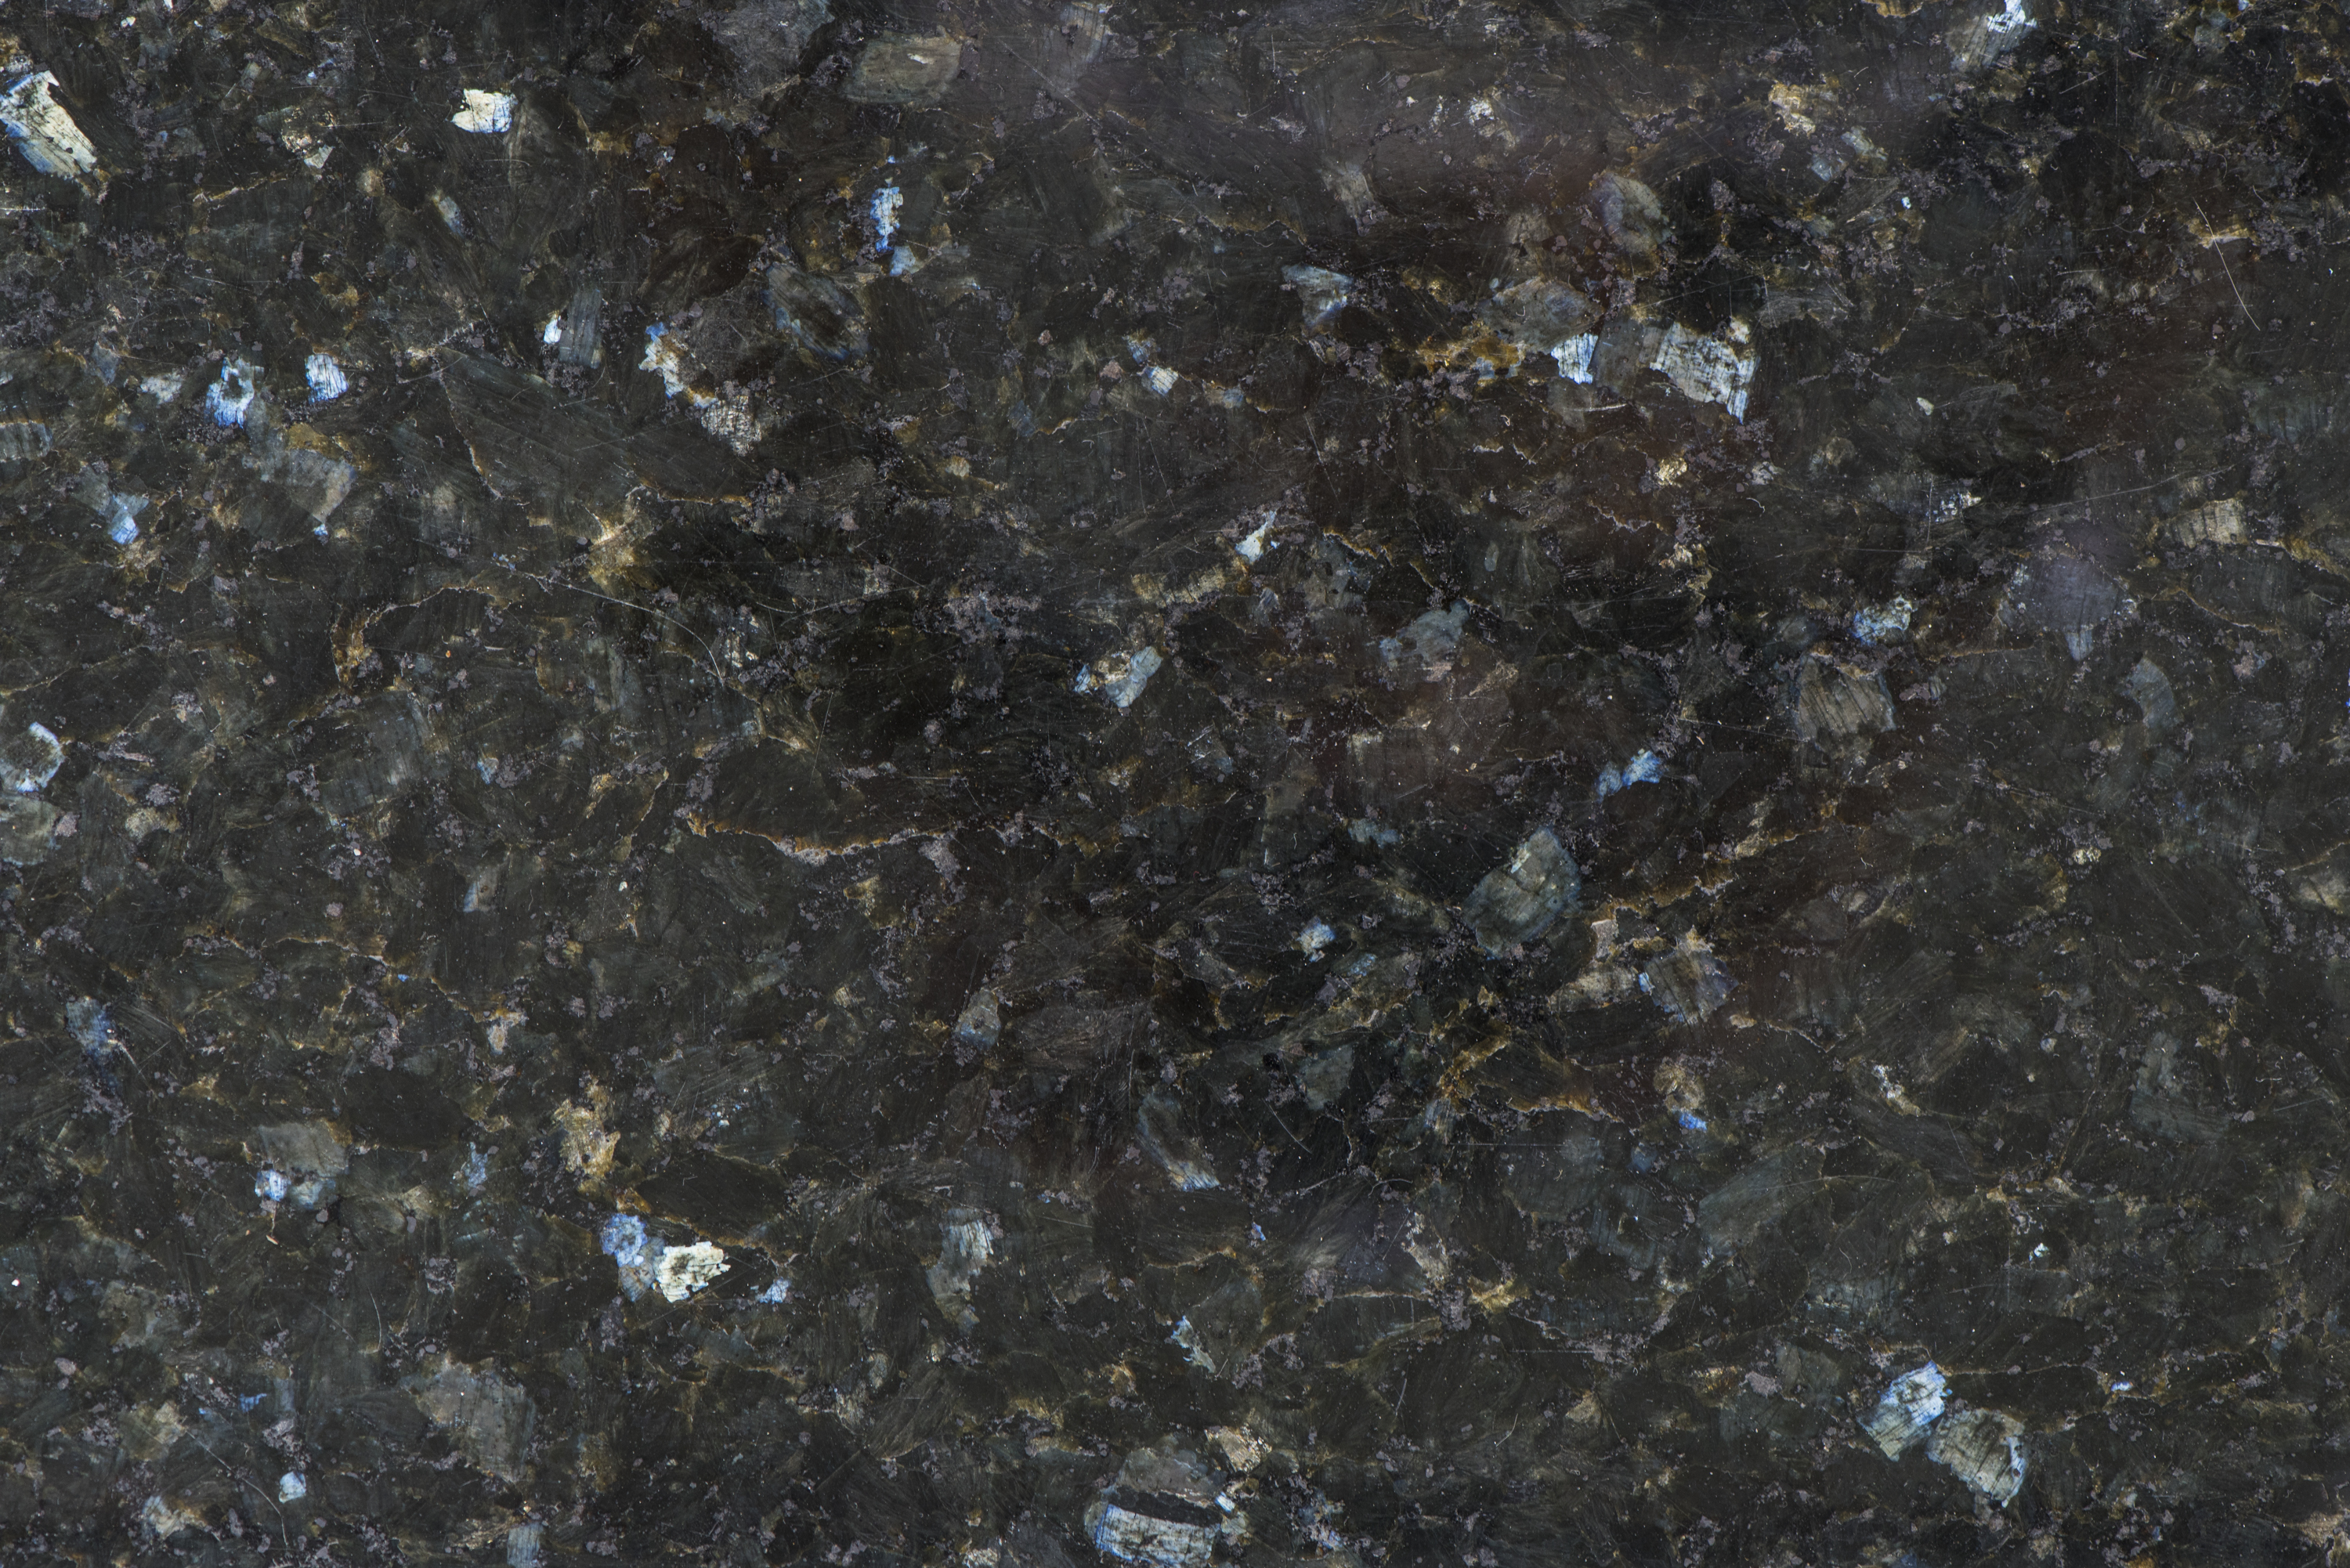
attractive, backdrop, background, colour, copy space, decorate, decoration, design, design space, isolated, lifestyle, marble, mix, pattern, surface, texture, textured, tiles, wall, black, granite, rock, igneous rock, mineral, material, geology, water